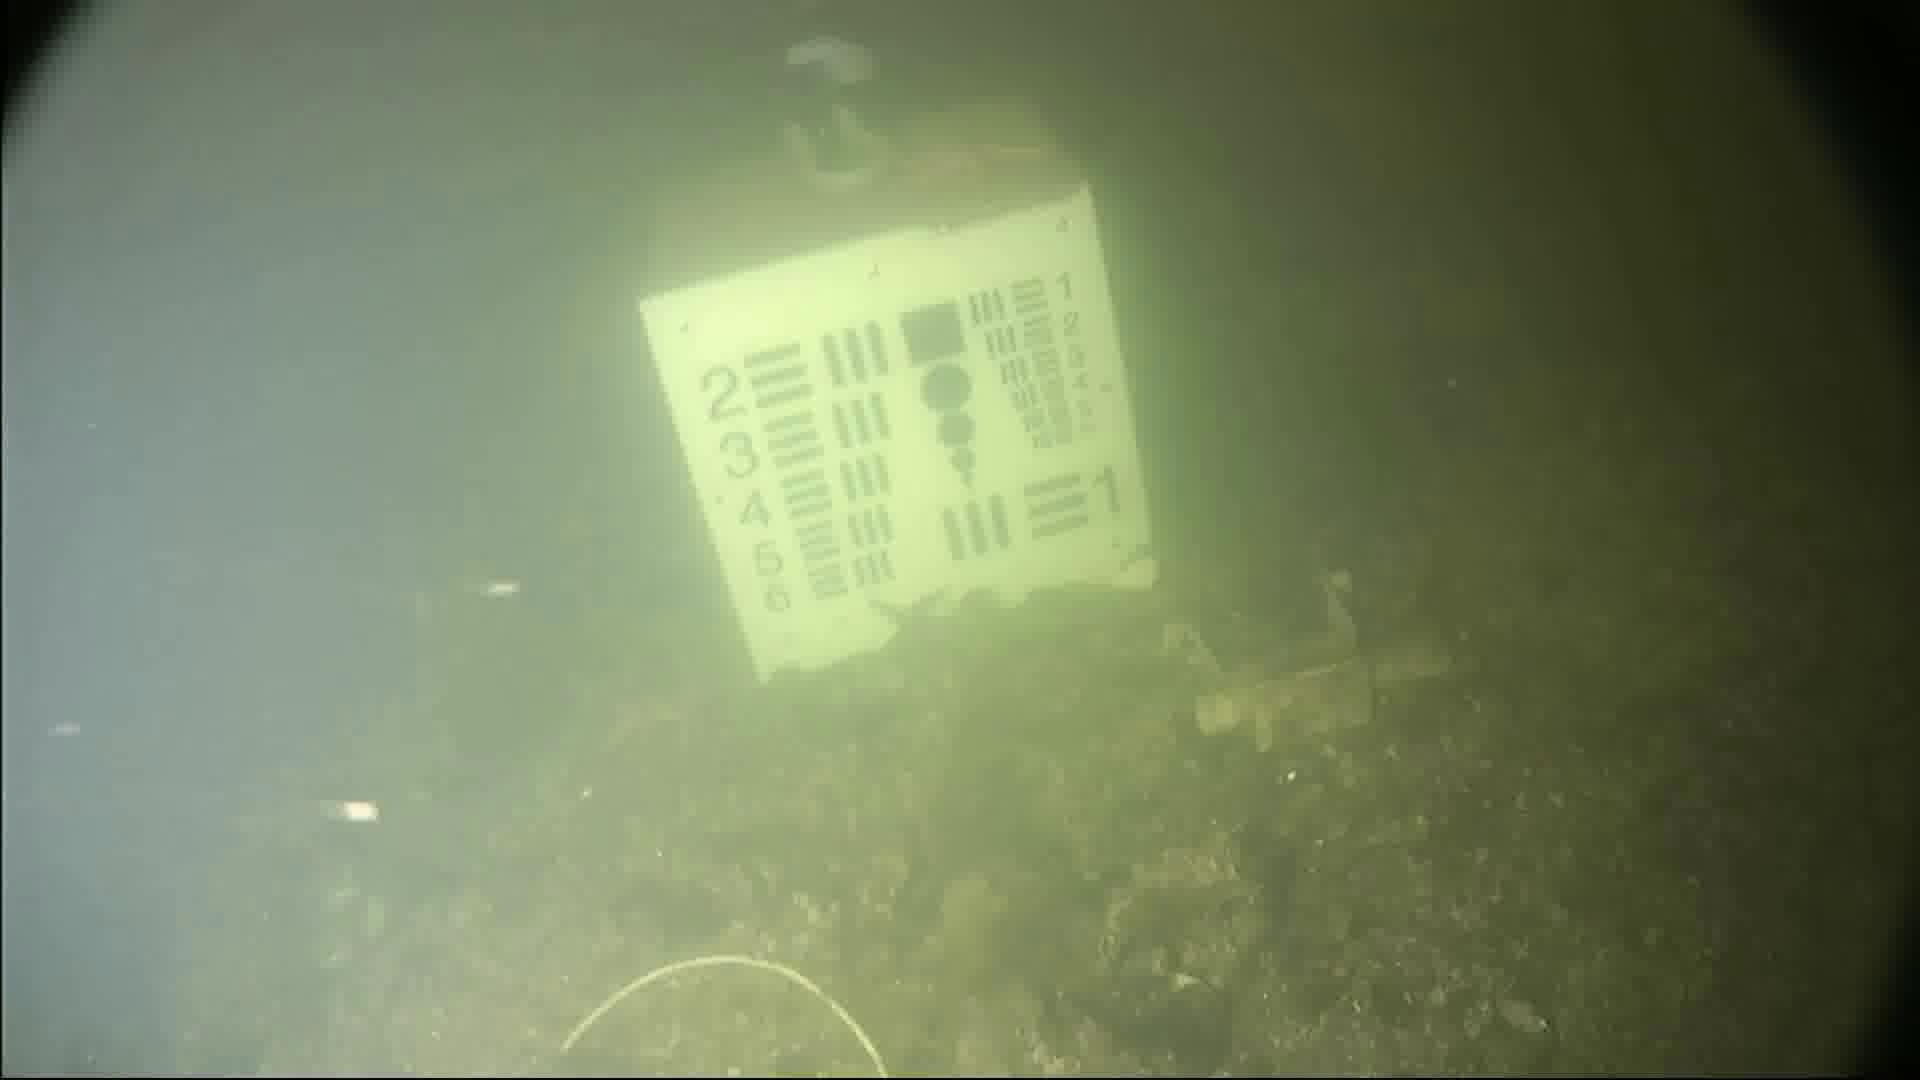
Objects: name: jellyfish
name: starfish